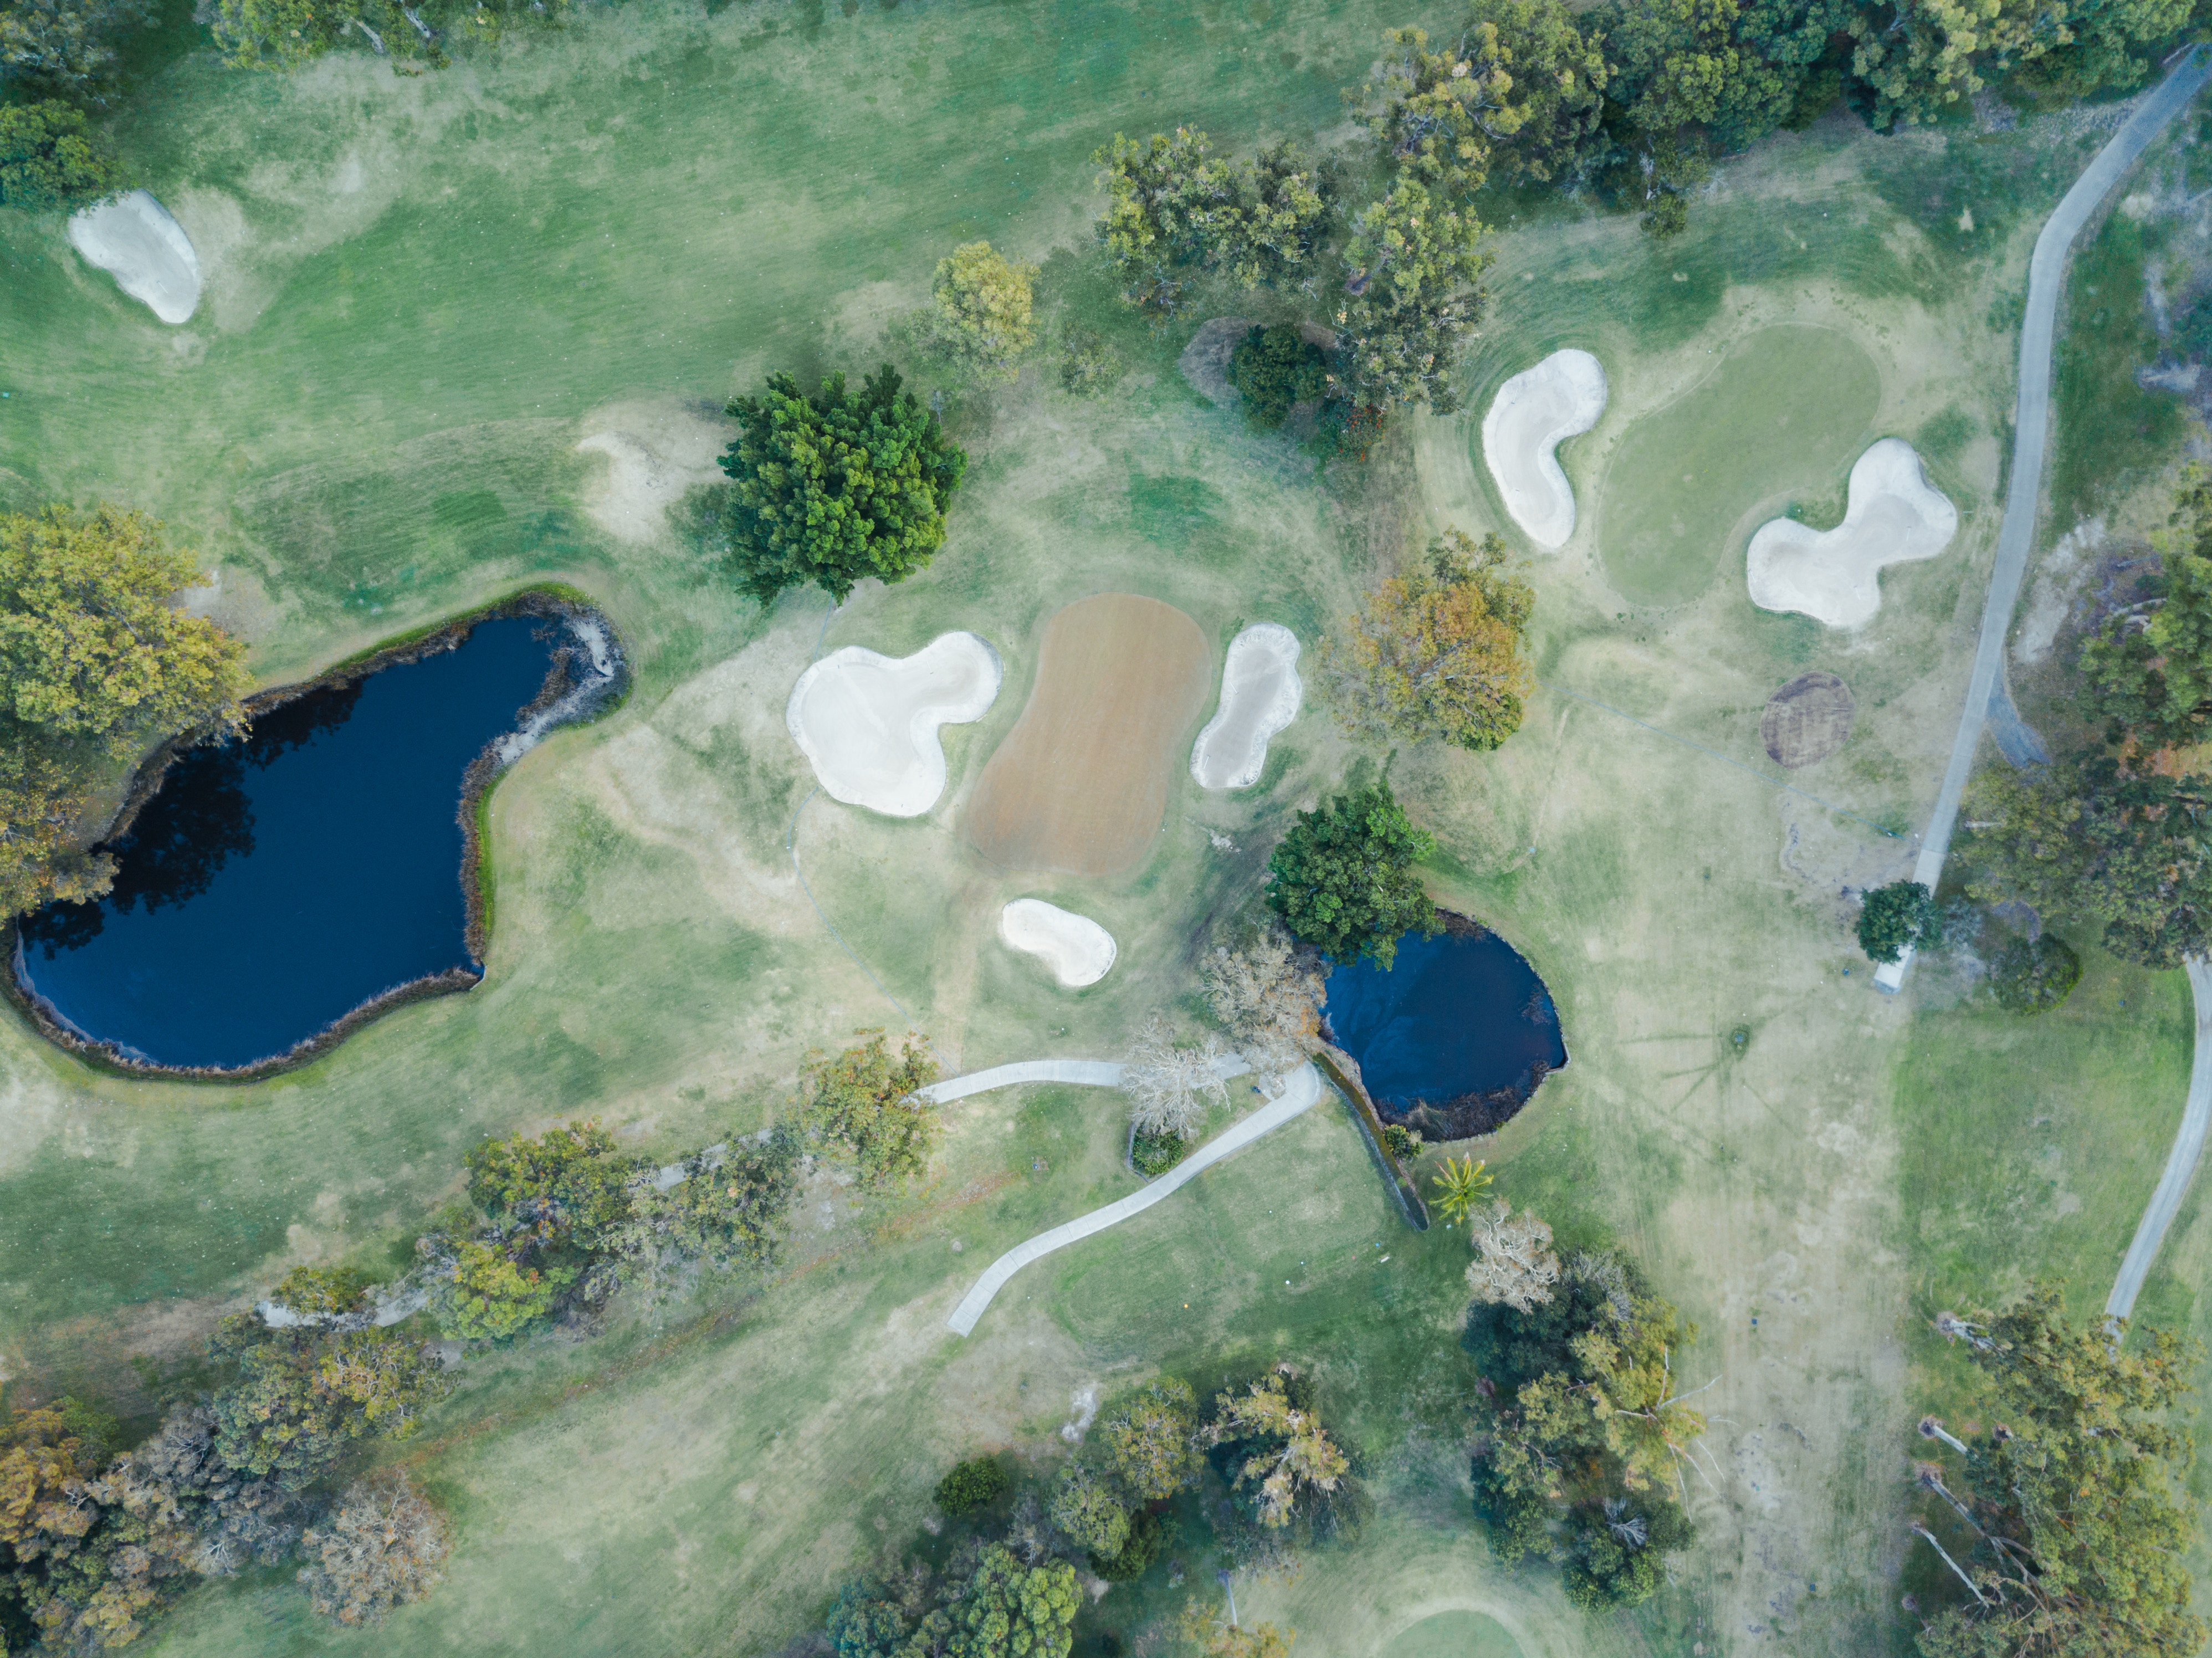
landscape, tree, water, grass, sky, world, earth, floodplain, tributary, watercourse, nature reserve, bird's eye view, aerial photography, biome, water resources, river delta